White's illusion

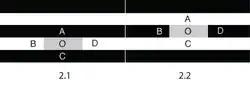
Figure 2

In Figure 2.1 we assume that light dropping on cells B and D generates a response of 100 units. Since the points A and C are darker we assume that only 20 units are generated from these points. Another assumption is that the lateral inhibition sent by each cell is 10% of its response; cells B and D send an inhibition of 10 units each and cells A and C send an inhibition of 2 units each. The inhibition sent by cells A and C is larger since their size is bigger than the size of cells B and D (let's say 2 times). This concludes that cell O receives an inhibition